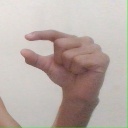
अक्षर: ग